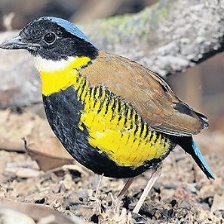
Species: GURNEYS PITTA
Scientific name: HYDRORNIS GURNEYI